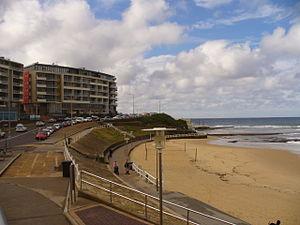
Newcastle est une ville côtière de la Nouvelle-Galles du Sud en Australie située à 160 km au nord de Sydney à l'embouchure du fleuve Hunter. Avec 359 167 habitants, c'est la septième ville d’Australie et la seconde de Nouvelle-Galles du Sud dont la conurbation appelé Greater Newcastle regroupe 5 zones d'administration locale totalisant une population de 523 662 habitants.